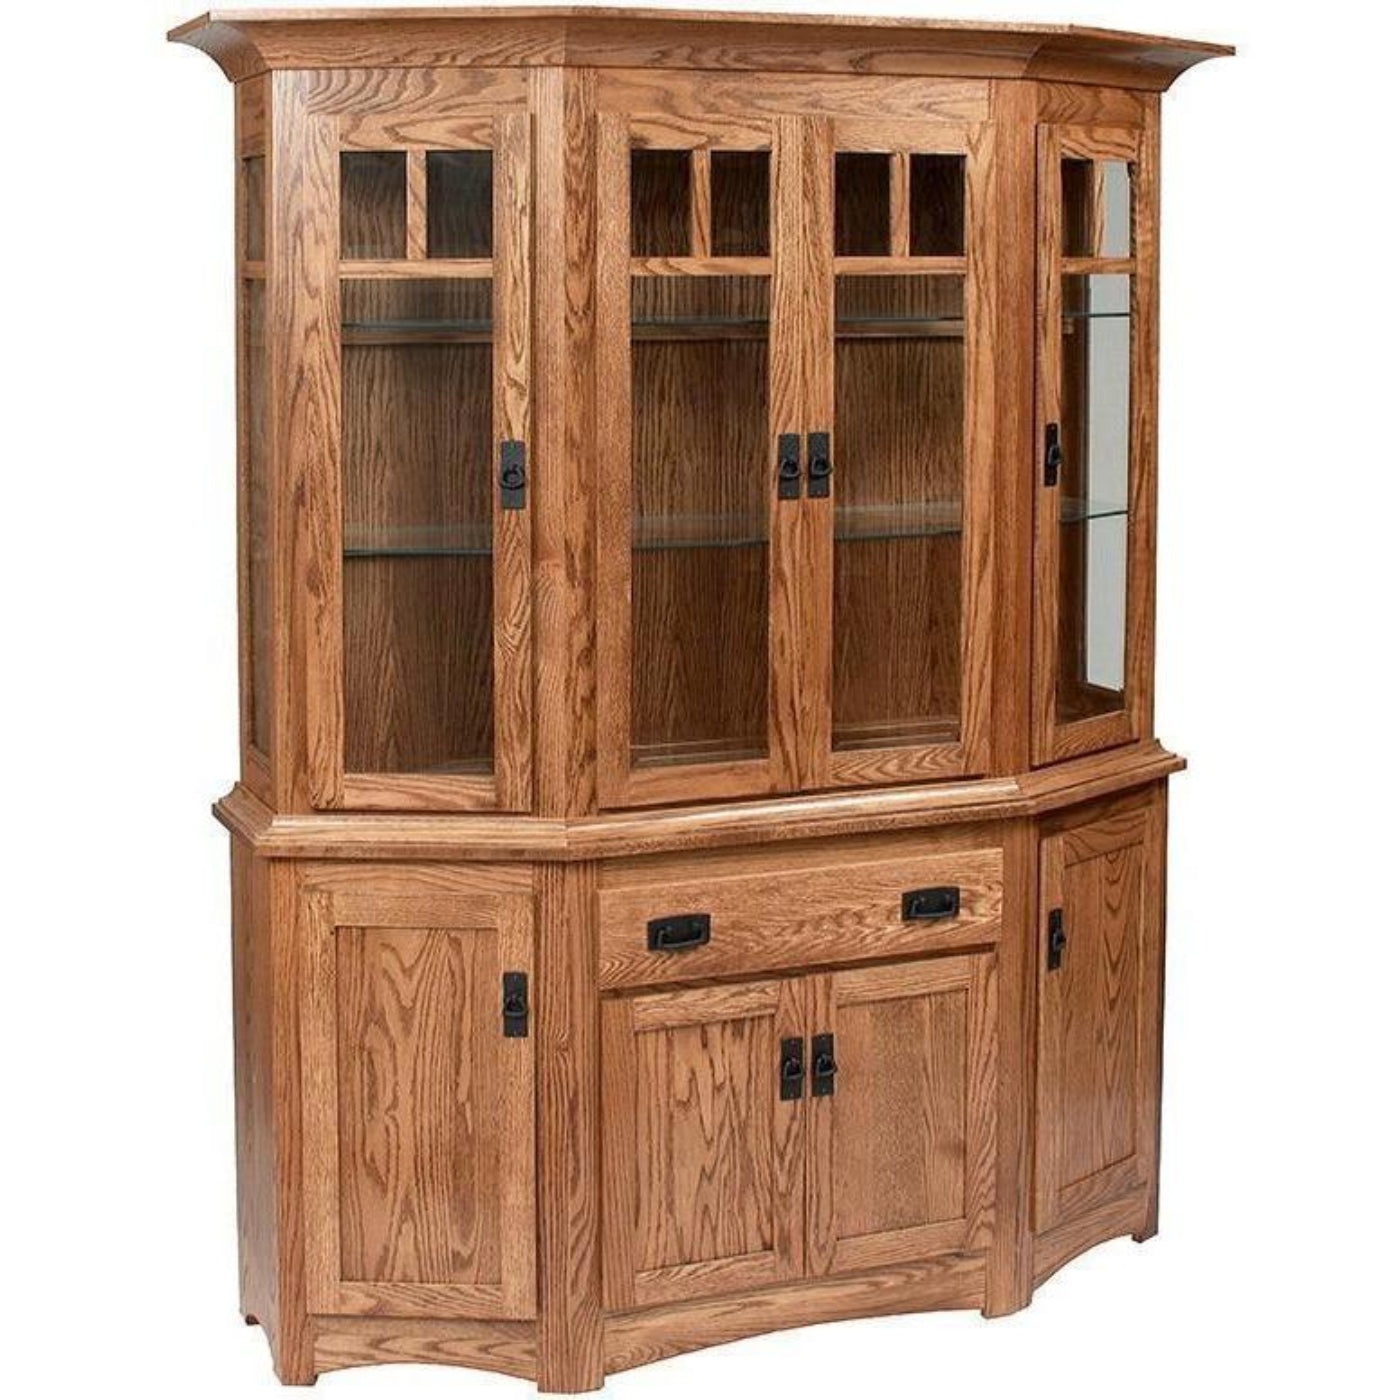
QW Amish Canted Mission Hutch - QXIP-CM67FD-BEVELED
Brand: QW Amish
Category: Furniture > Cabinets & Storage > China Cabinets & Hutches > Dining Room Hutches